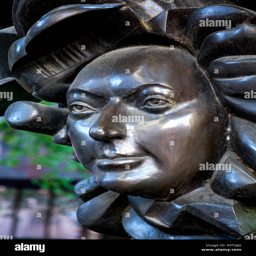
sculpture of composer by man .